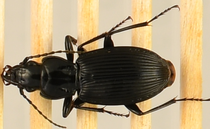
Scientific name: Pterostichus lachrymosus
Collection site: Mountain Lake Biological Station NEON (MLBS), plot MLBS_008